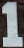
Number: 1